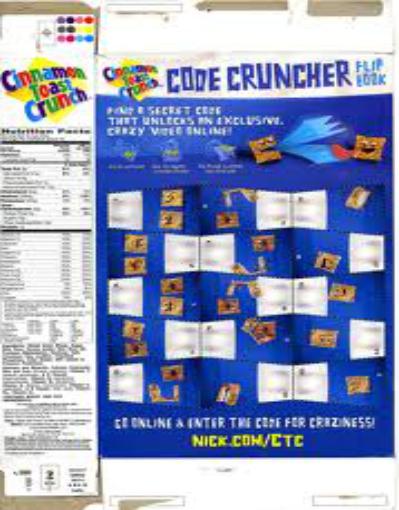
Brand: Cinnamon Toast Crunch
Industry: Food